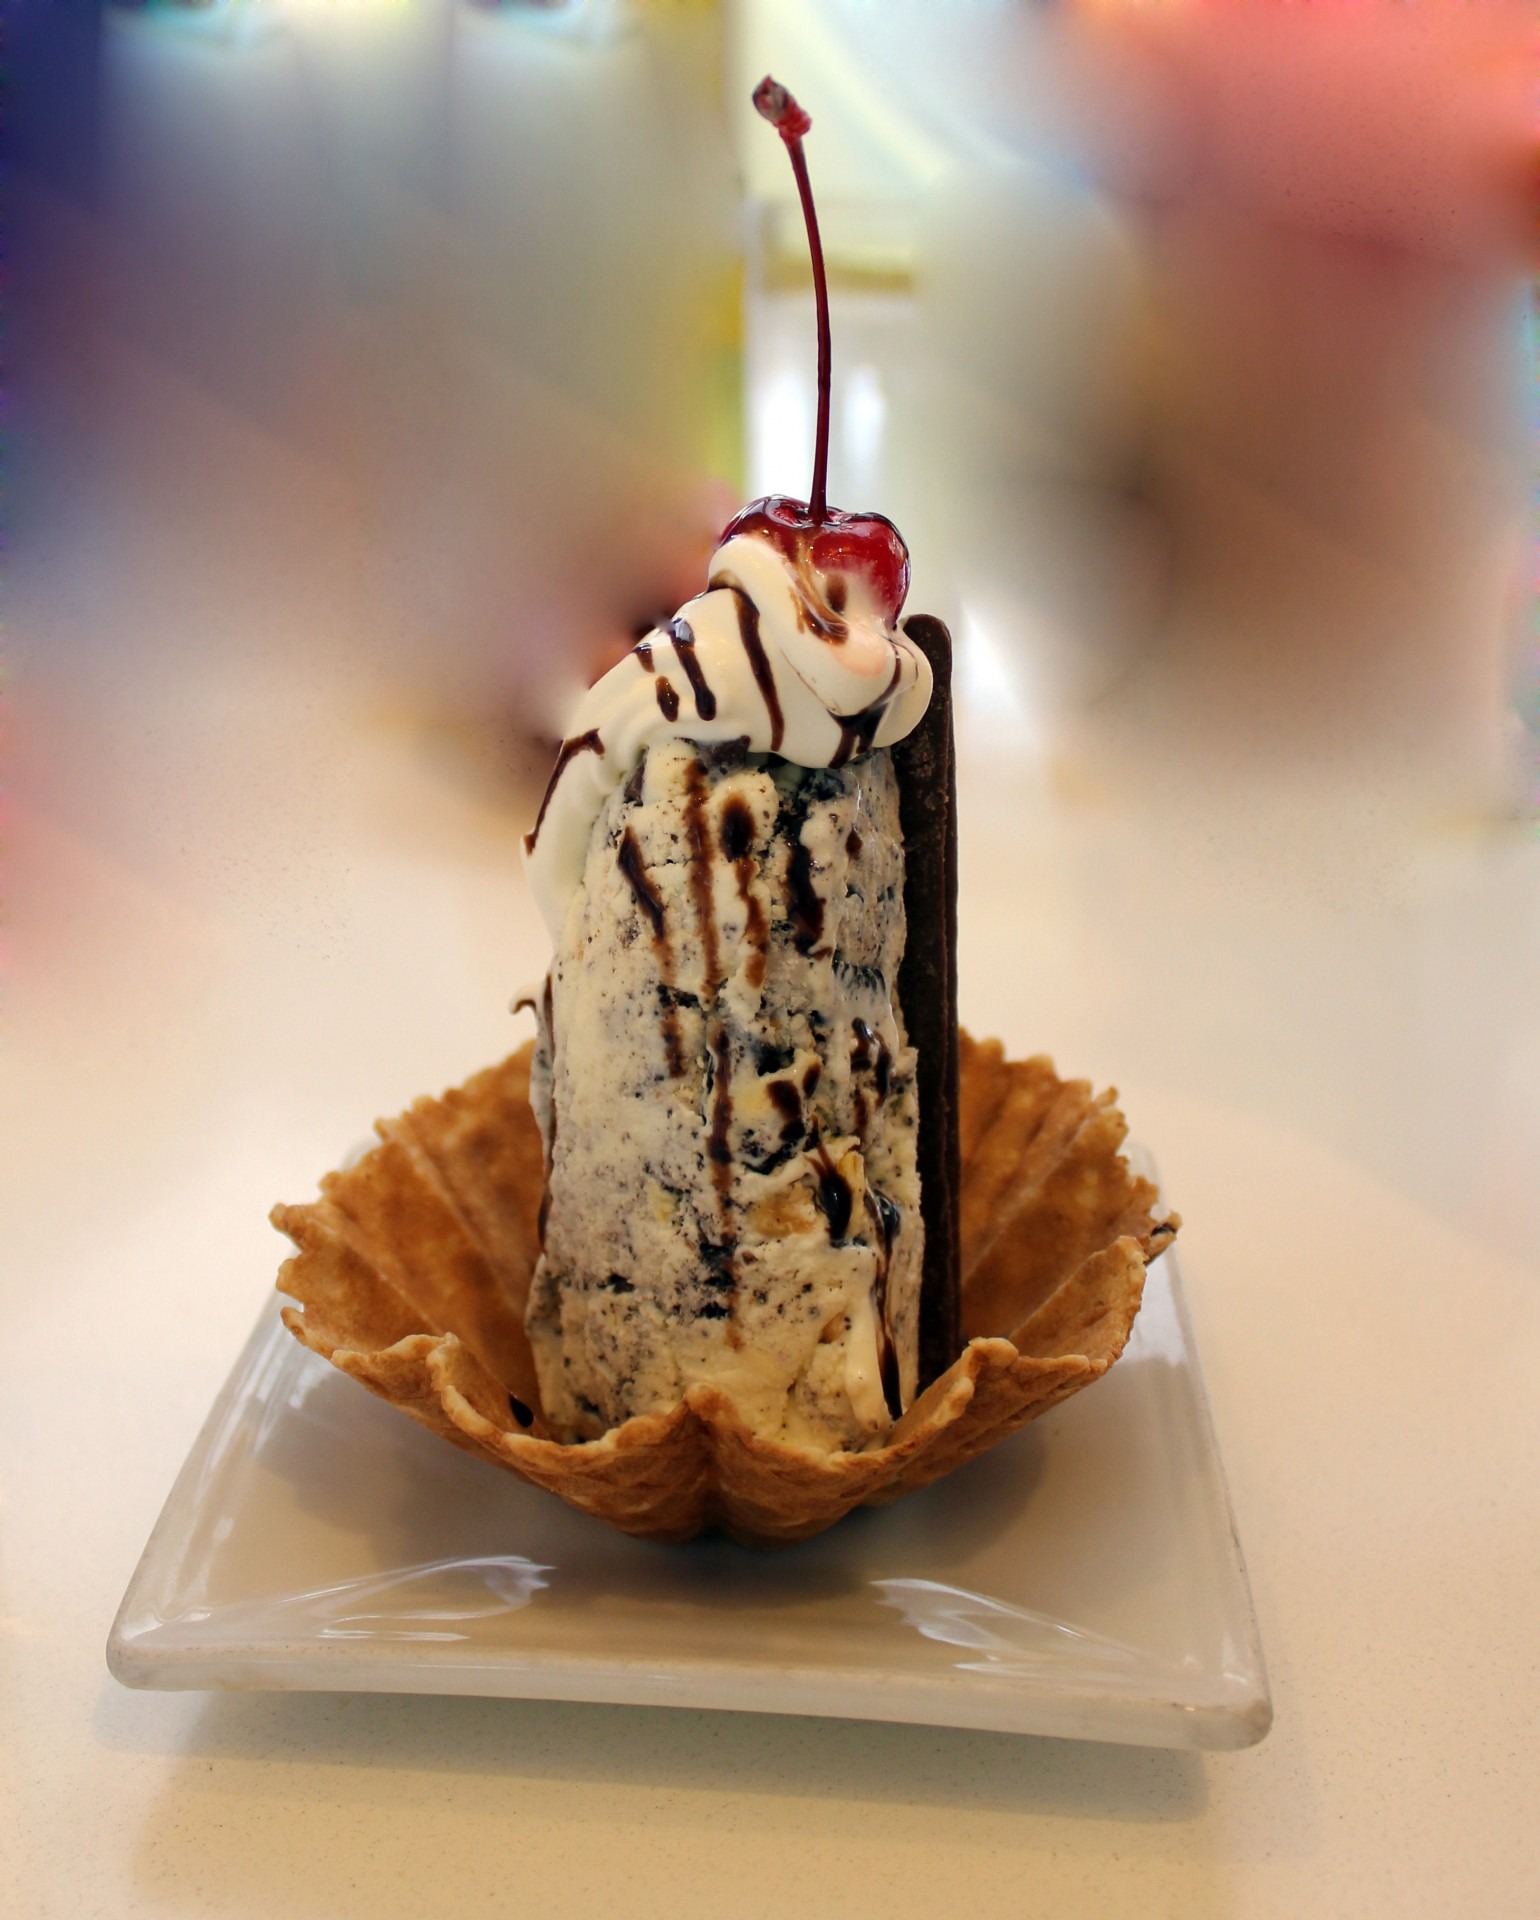
cold, sweet, dish, meal, food, produce, freeze, chocolate, ice cream, dessert, cuisine, cake, cookies, icing, sweetness, yummy, flavor